Ming dynasty coinage

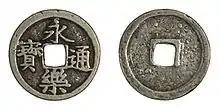
A Yǒng-Lè Tōng-Bǎo (永樂通寶) coin.

"Yǒng-Lè Tōng-Bǎo" (永|樂通寶) was produced by Zhu Di, one of the emperors of the Ming. In the earliest days of the dynasty, paper money was widely used. After Zhu Di came to the throne, he carried out a series of reforms covering all fields, including politics, economy, culture, military and diplomacy. Stemming from diplomatic and foreign trade needs, he produced the "Yǒng-Lè Bǎo-Tōng" in 1408.